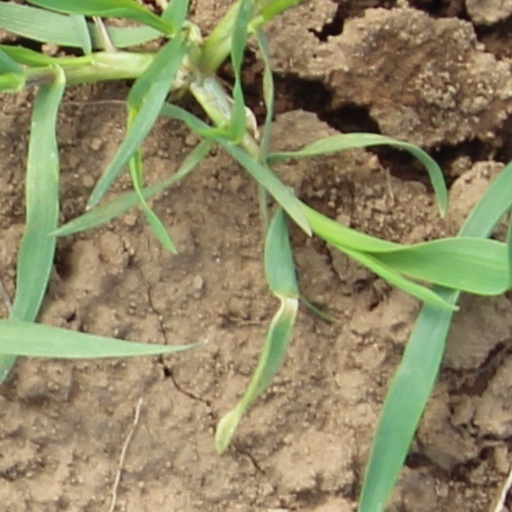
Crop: wheat